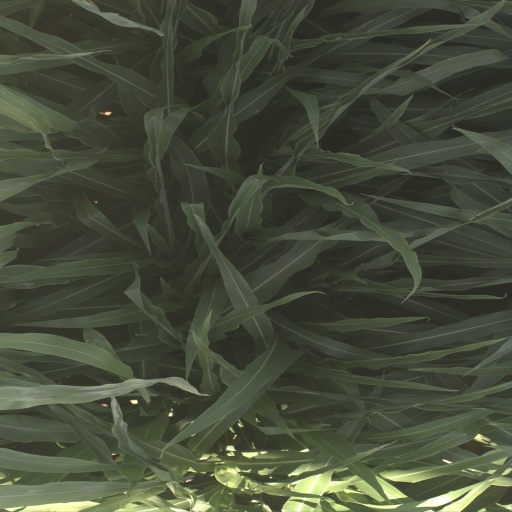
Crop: sorghum